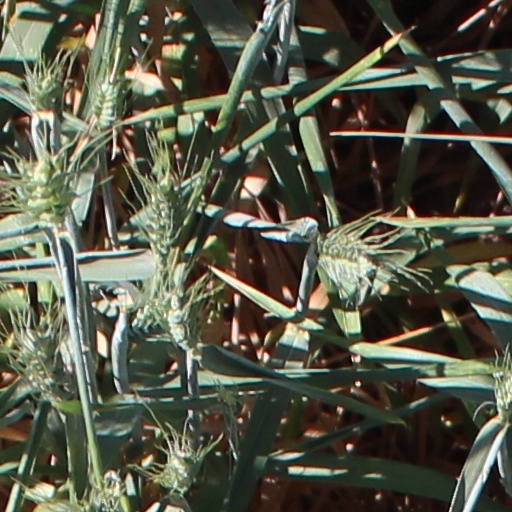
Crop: wheat